NCAA College Basketball 2K3

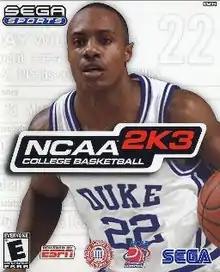
Xbox cover art with Jay Williams

NCAA College Basketball 2K3 is an American college basketball video game released by Sega in December 2002 for the Xbox, PlayStation 2, and GameCube. It is the only game in the series that uses the "College Basketball" designation rather than "College Hoops". Former Duke Blue Devils guard Jay Williams is on the cover. "NCAA College Basketball 2K3" is the only game in the series to appear on the GameCube.